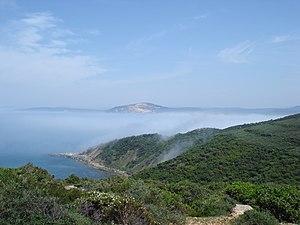
Le cap Serrat est un cap situé dans le Nord-Ouest de la Tunisie, entre les villes de Sejnane et Tabarka. Il est situé face à l'archipel de La Galite.